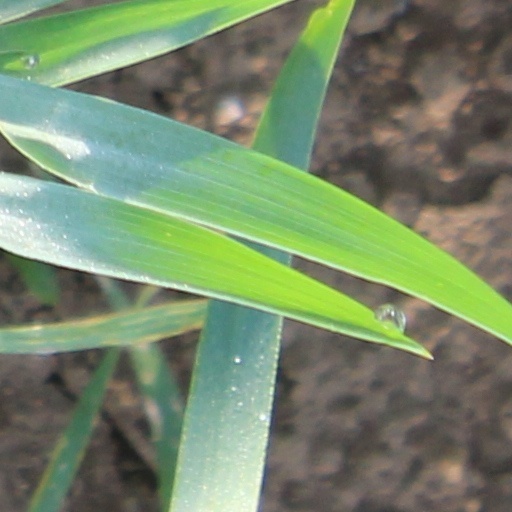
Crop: wheat